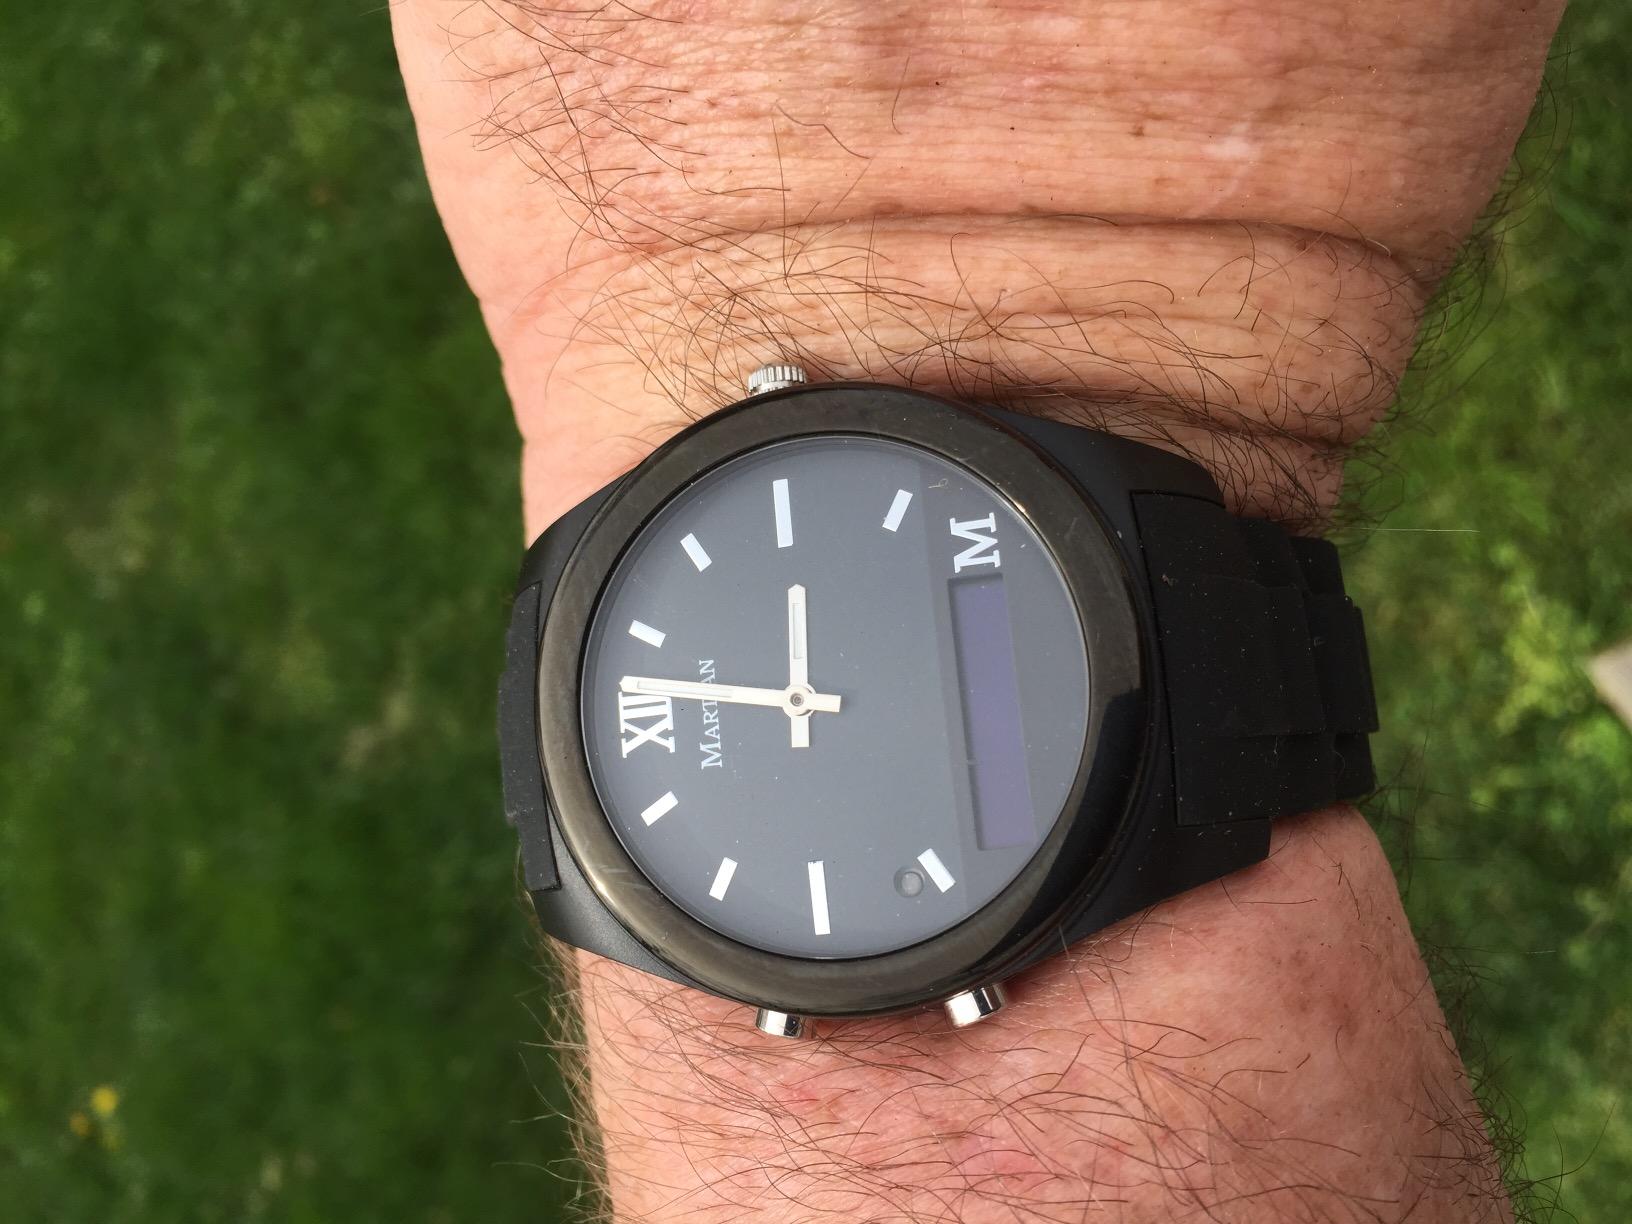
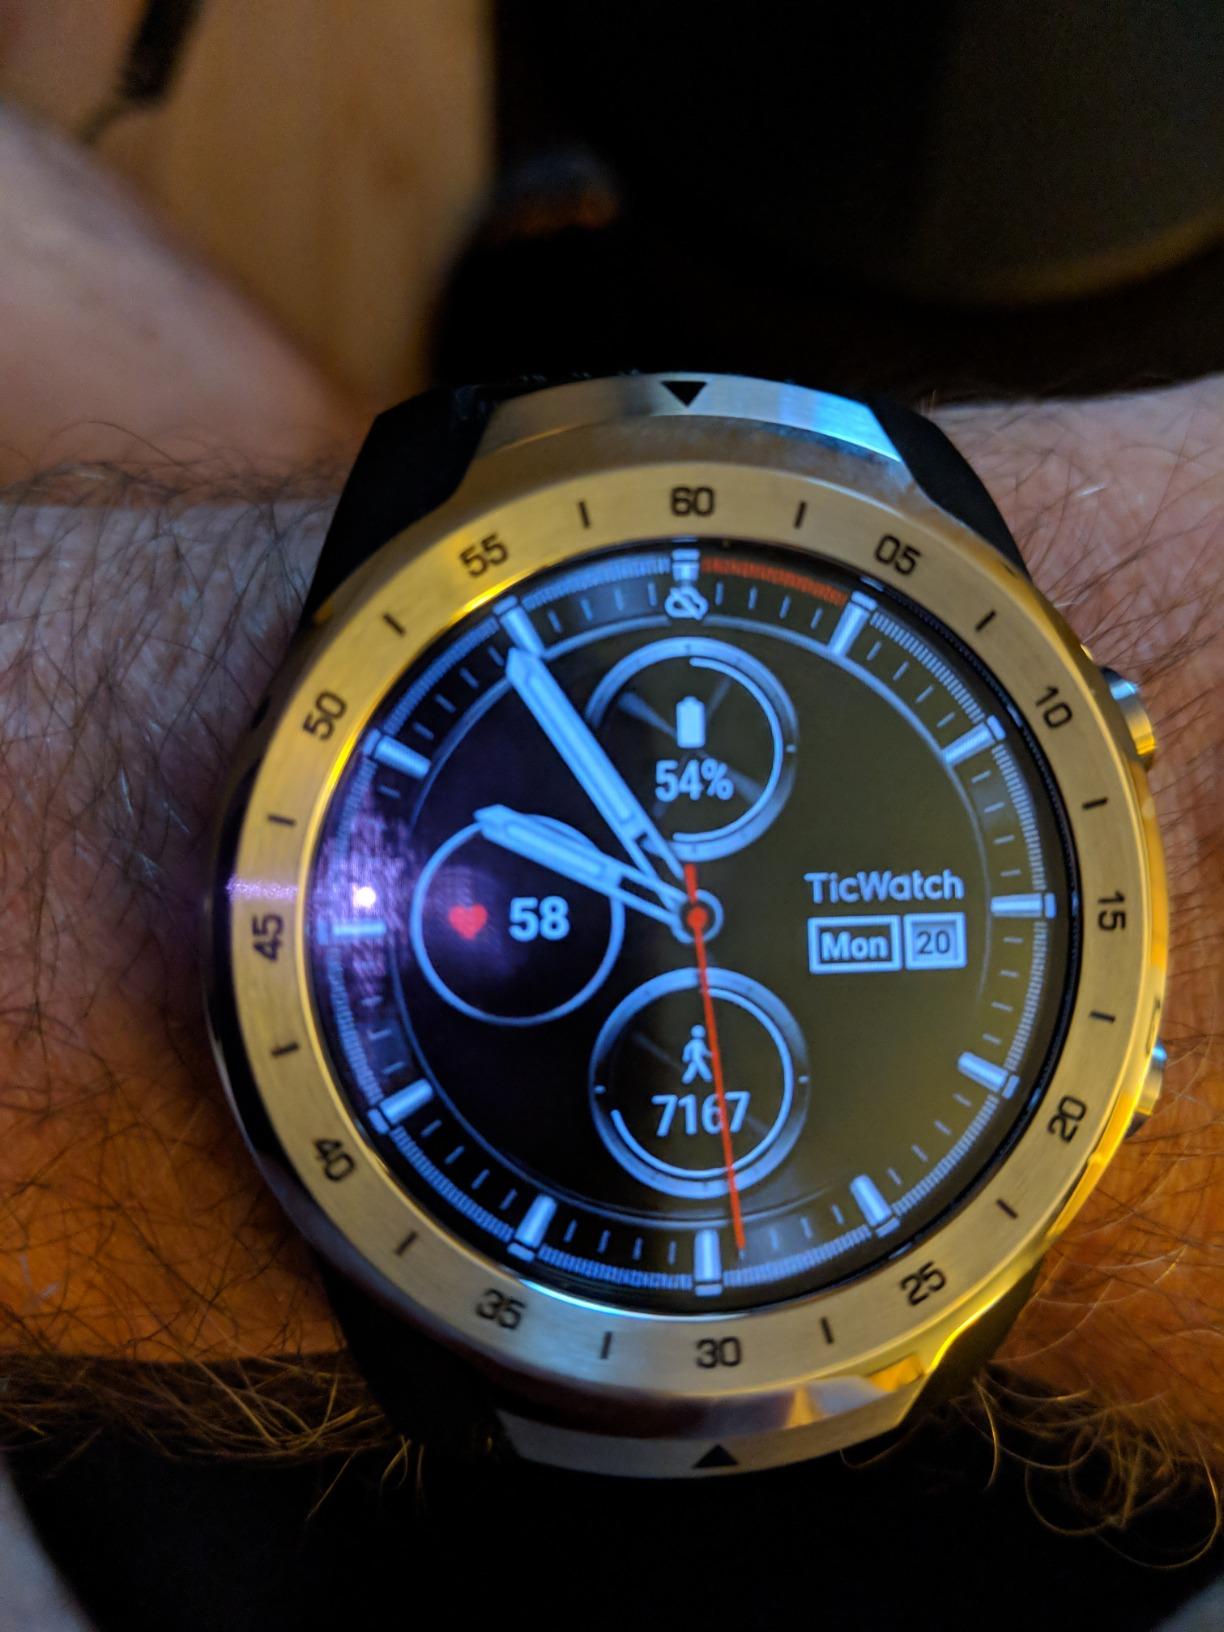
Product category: smartwatch
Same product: no